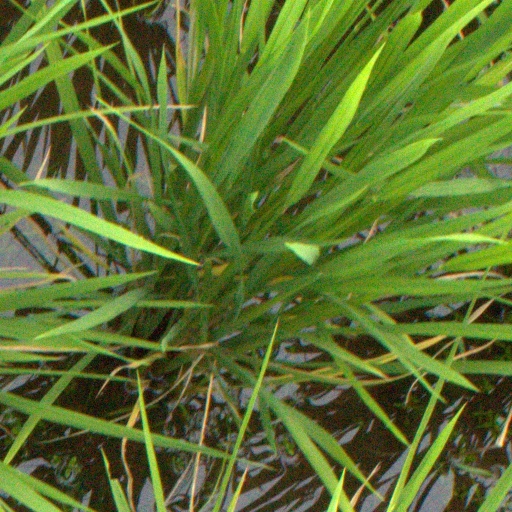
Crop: rice